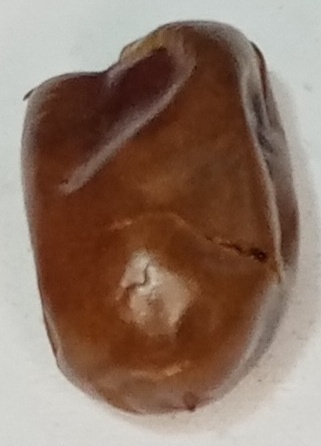
Variety: fasli-toto
Size: medium
Grade: grade-1